Fædrelandet (1834–1882)

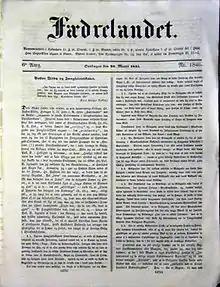
Front page from 1845

was a National Liberal Danish newspaper published from 1834 to 1882 in Copenhagen, Denmark. It played a central role in the fight for a free constitution in the 1840s.